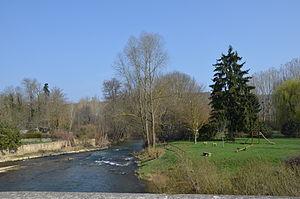
Armançon a Cry , France. Vue depuis le pont Saint-Julien, vers le nord (amont).
L'Armançon est une rivière française qui traverse les départements de la Côte-d'Or et de l'Yonne, donc en région Bourgogne-Franche-Comté et Grand Est. Avec une longueur de 202 km et un débit moyen de 30 m³ c'est un affluent droit important de l'Yonne, dans le bassin collecteur de la Seine.